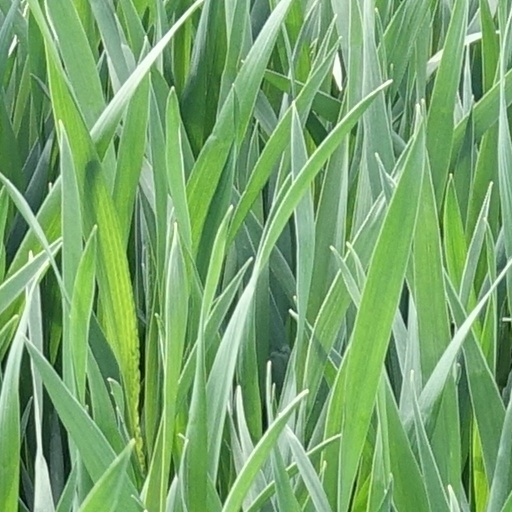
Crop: wheat